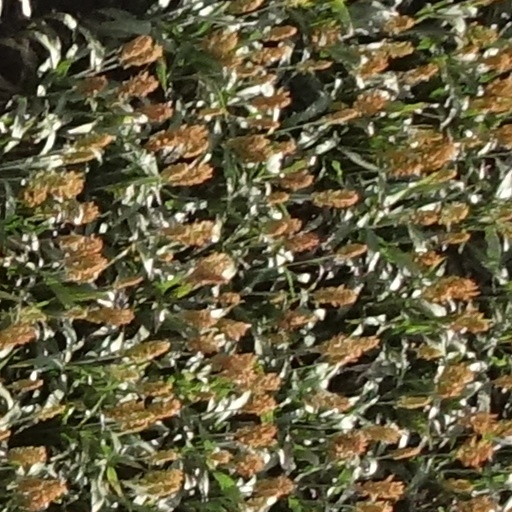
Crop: sorghum